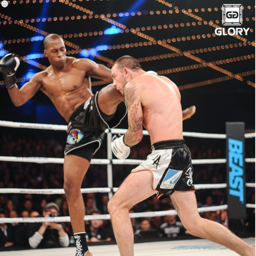
no kissing and hugging : won the decision over martial artist at glory .